Tania Bryer

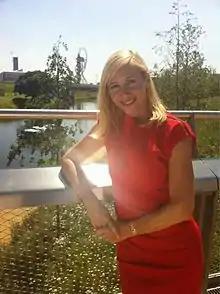

Tania Bryer (born 5 July 1962) is a British broadcaster who is affiliated with global television network CNBC. She is host and executive producer of the series "CNBC Meets with Tania Bryer" and is a regular presenter of "The CNBC Conversation". In 2017, Bryer was host and executive producer of CNBC's travel series, "Trailblazers". She also contributes to CNBC's live programmes "Squawk Box Europe" and "Street Signs". Bryer also appears weekly on "Sky News Sunrise" reviewing the news stories of the day.